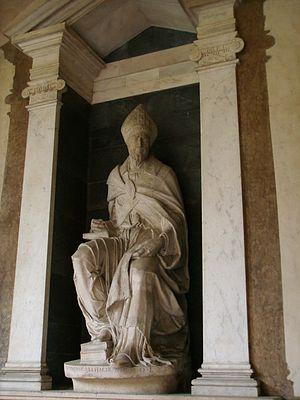
Francesco da Sangallo « Giamberti » est un sculpteur de la Renaissance tardive de l'école florentine, le fils de l'architecte et sculpteur Giuliano da Sangallo et le petit-fils de Francesco Giamberti, musicien de Cosme de Médicis.
Paolo Giovio, connu en français sous le nom de Paul Jove, né sur les bords du lac de Côme le 21 avril 1483 et mort à Florence le 12 décembre 1552, est un médecin, historien et ecclésiastique italien du XVᵉ et XVIᵉ siècles.